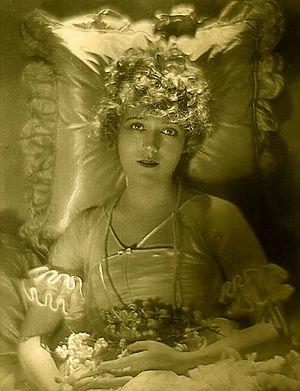
Le baron Adolf Gayne de Meyer, né le 1ᵉʳ septembre 1868 dans le 16ᵉ arrondissement de Paris et décédé le 6 janvier 1946 à Los Angeles en Californie est un photographe d'origine allemande.